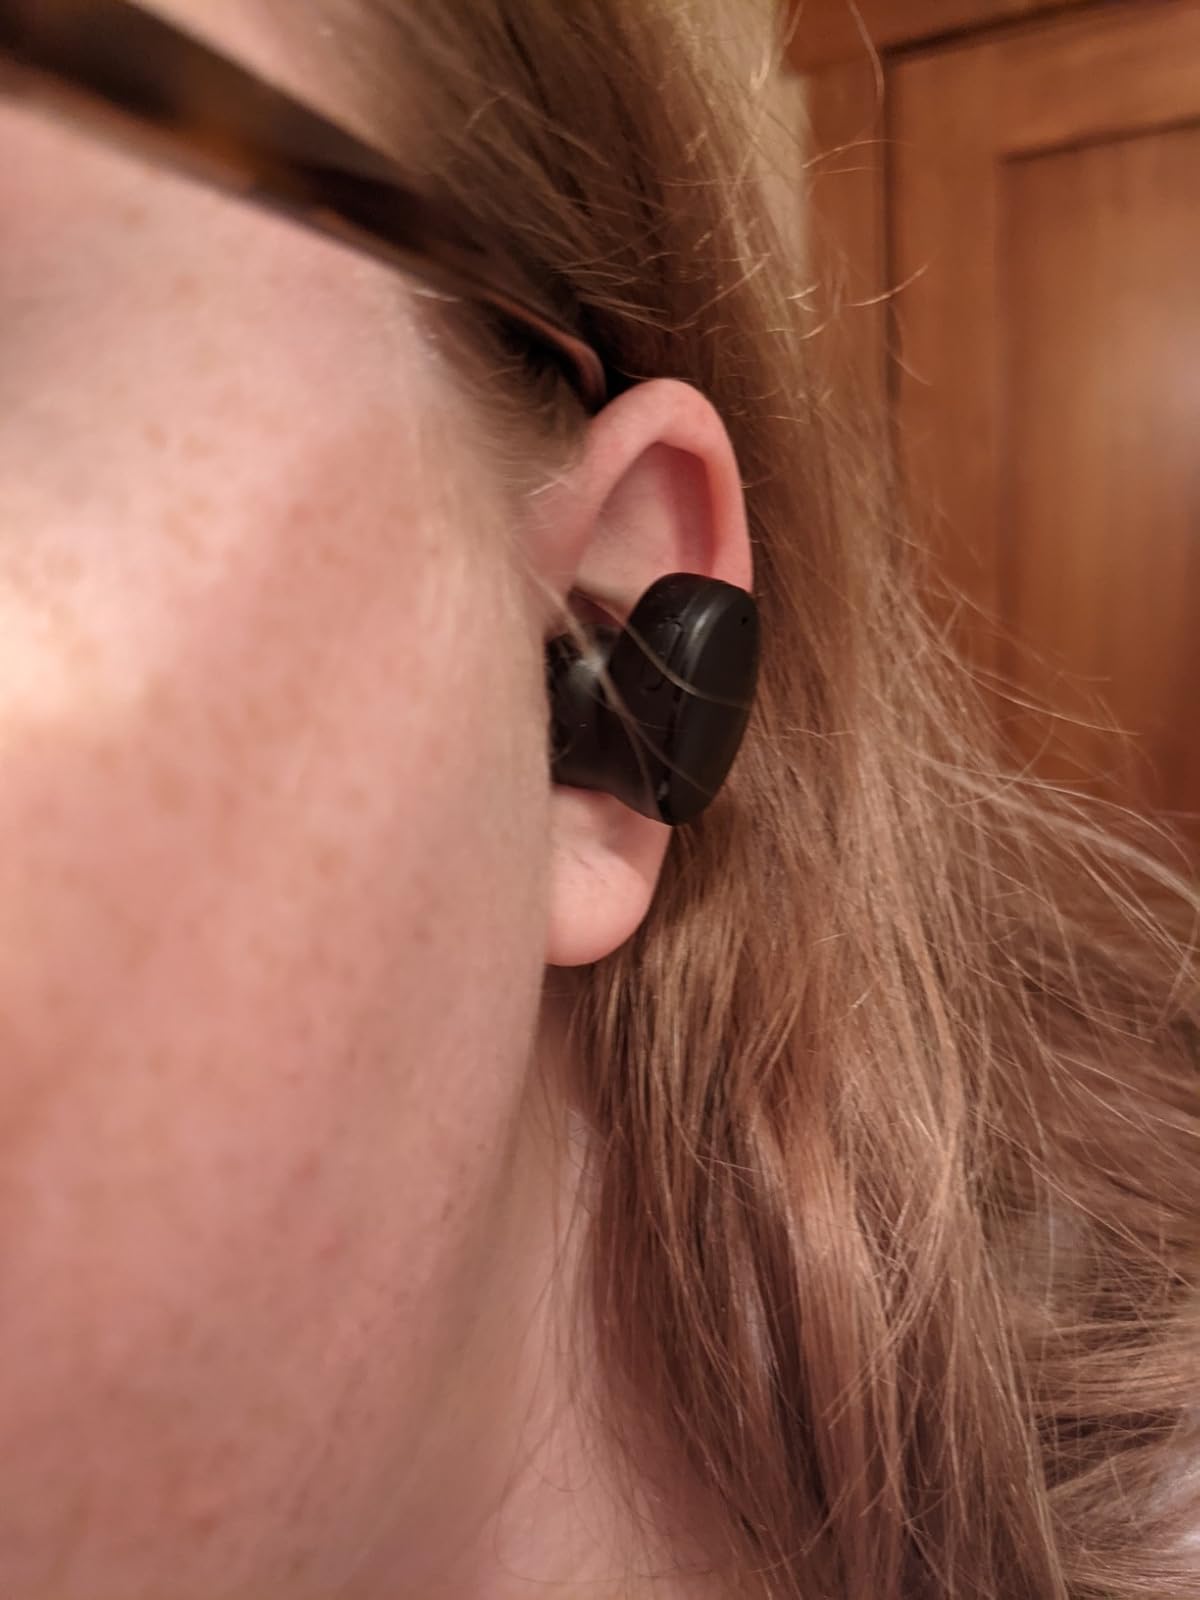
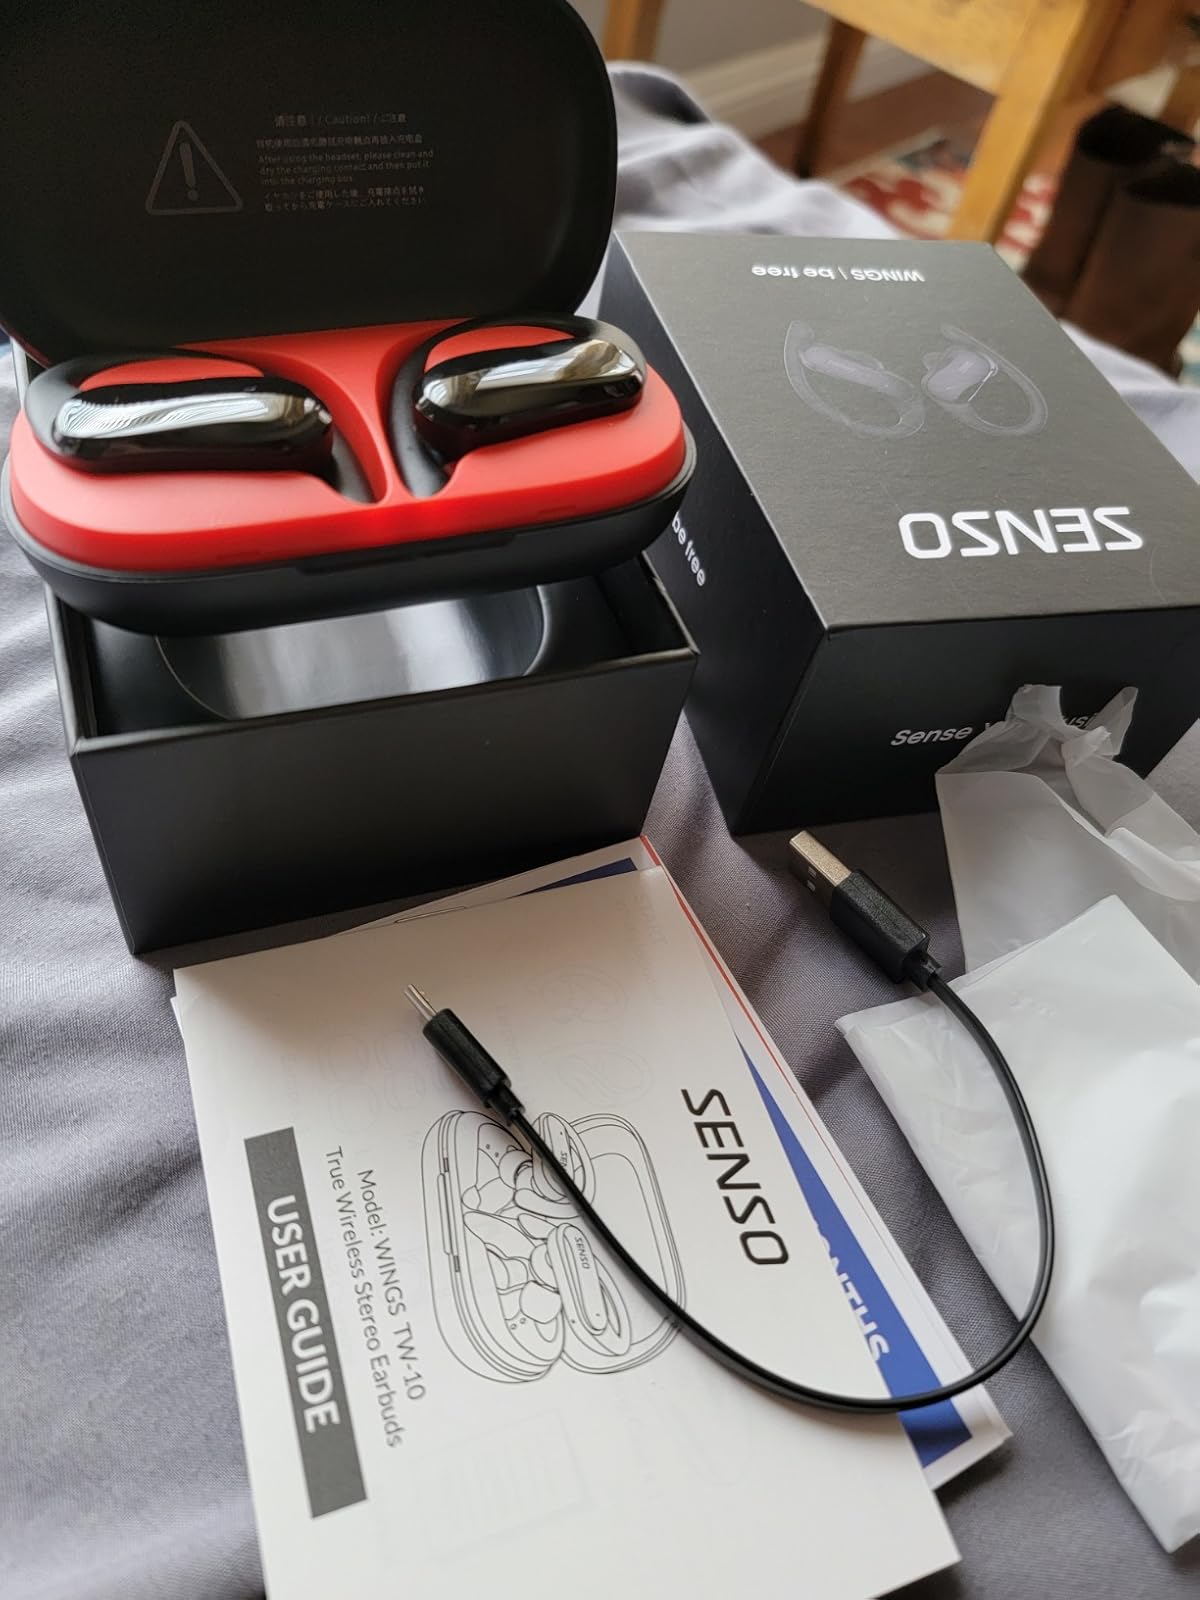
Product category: earbuds
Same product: no